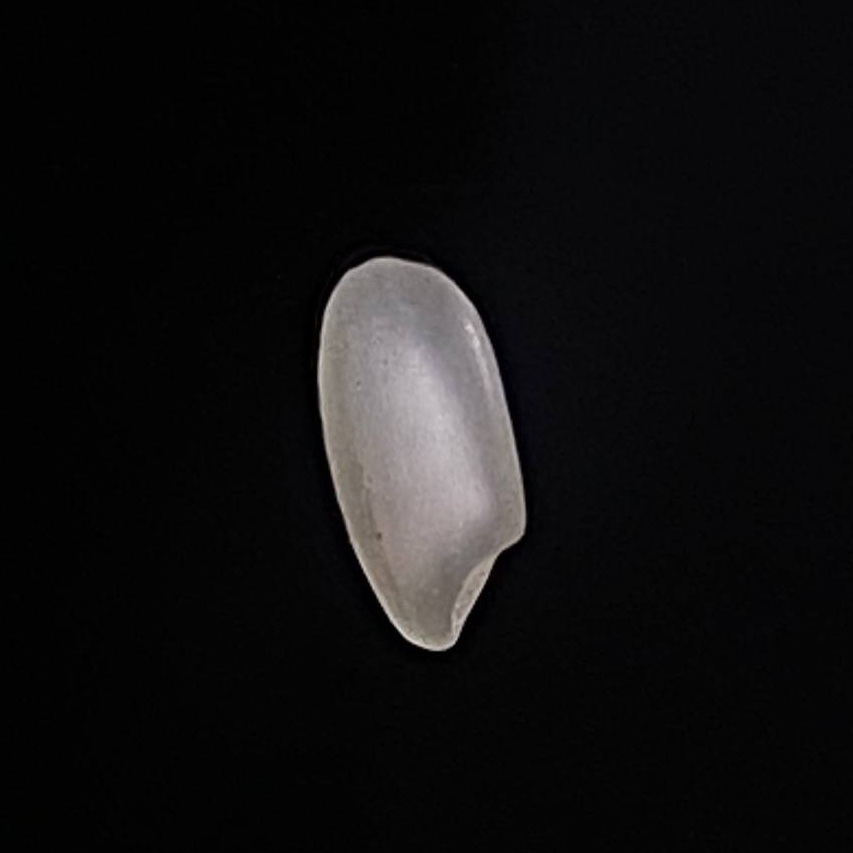
Rice variety: Bashful